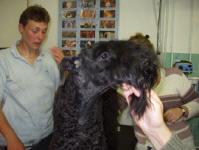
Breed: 229-n000087-Kerry_blue_terrier